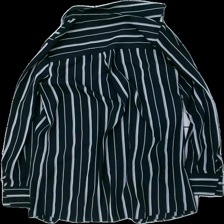
View: back
Type: Shirt
Category: Ladies
Brand: Na-Kd
Colors: Black, Grey
Material: 100% poly
Pattern: Striped
Cut: Regular
Size: 34
Season: All
Price range: 100-150
Recommended usage: Reuse